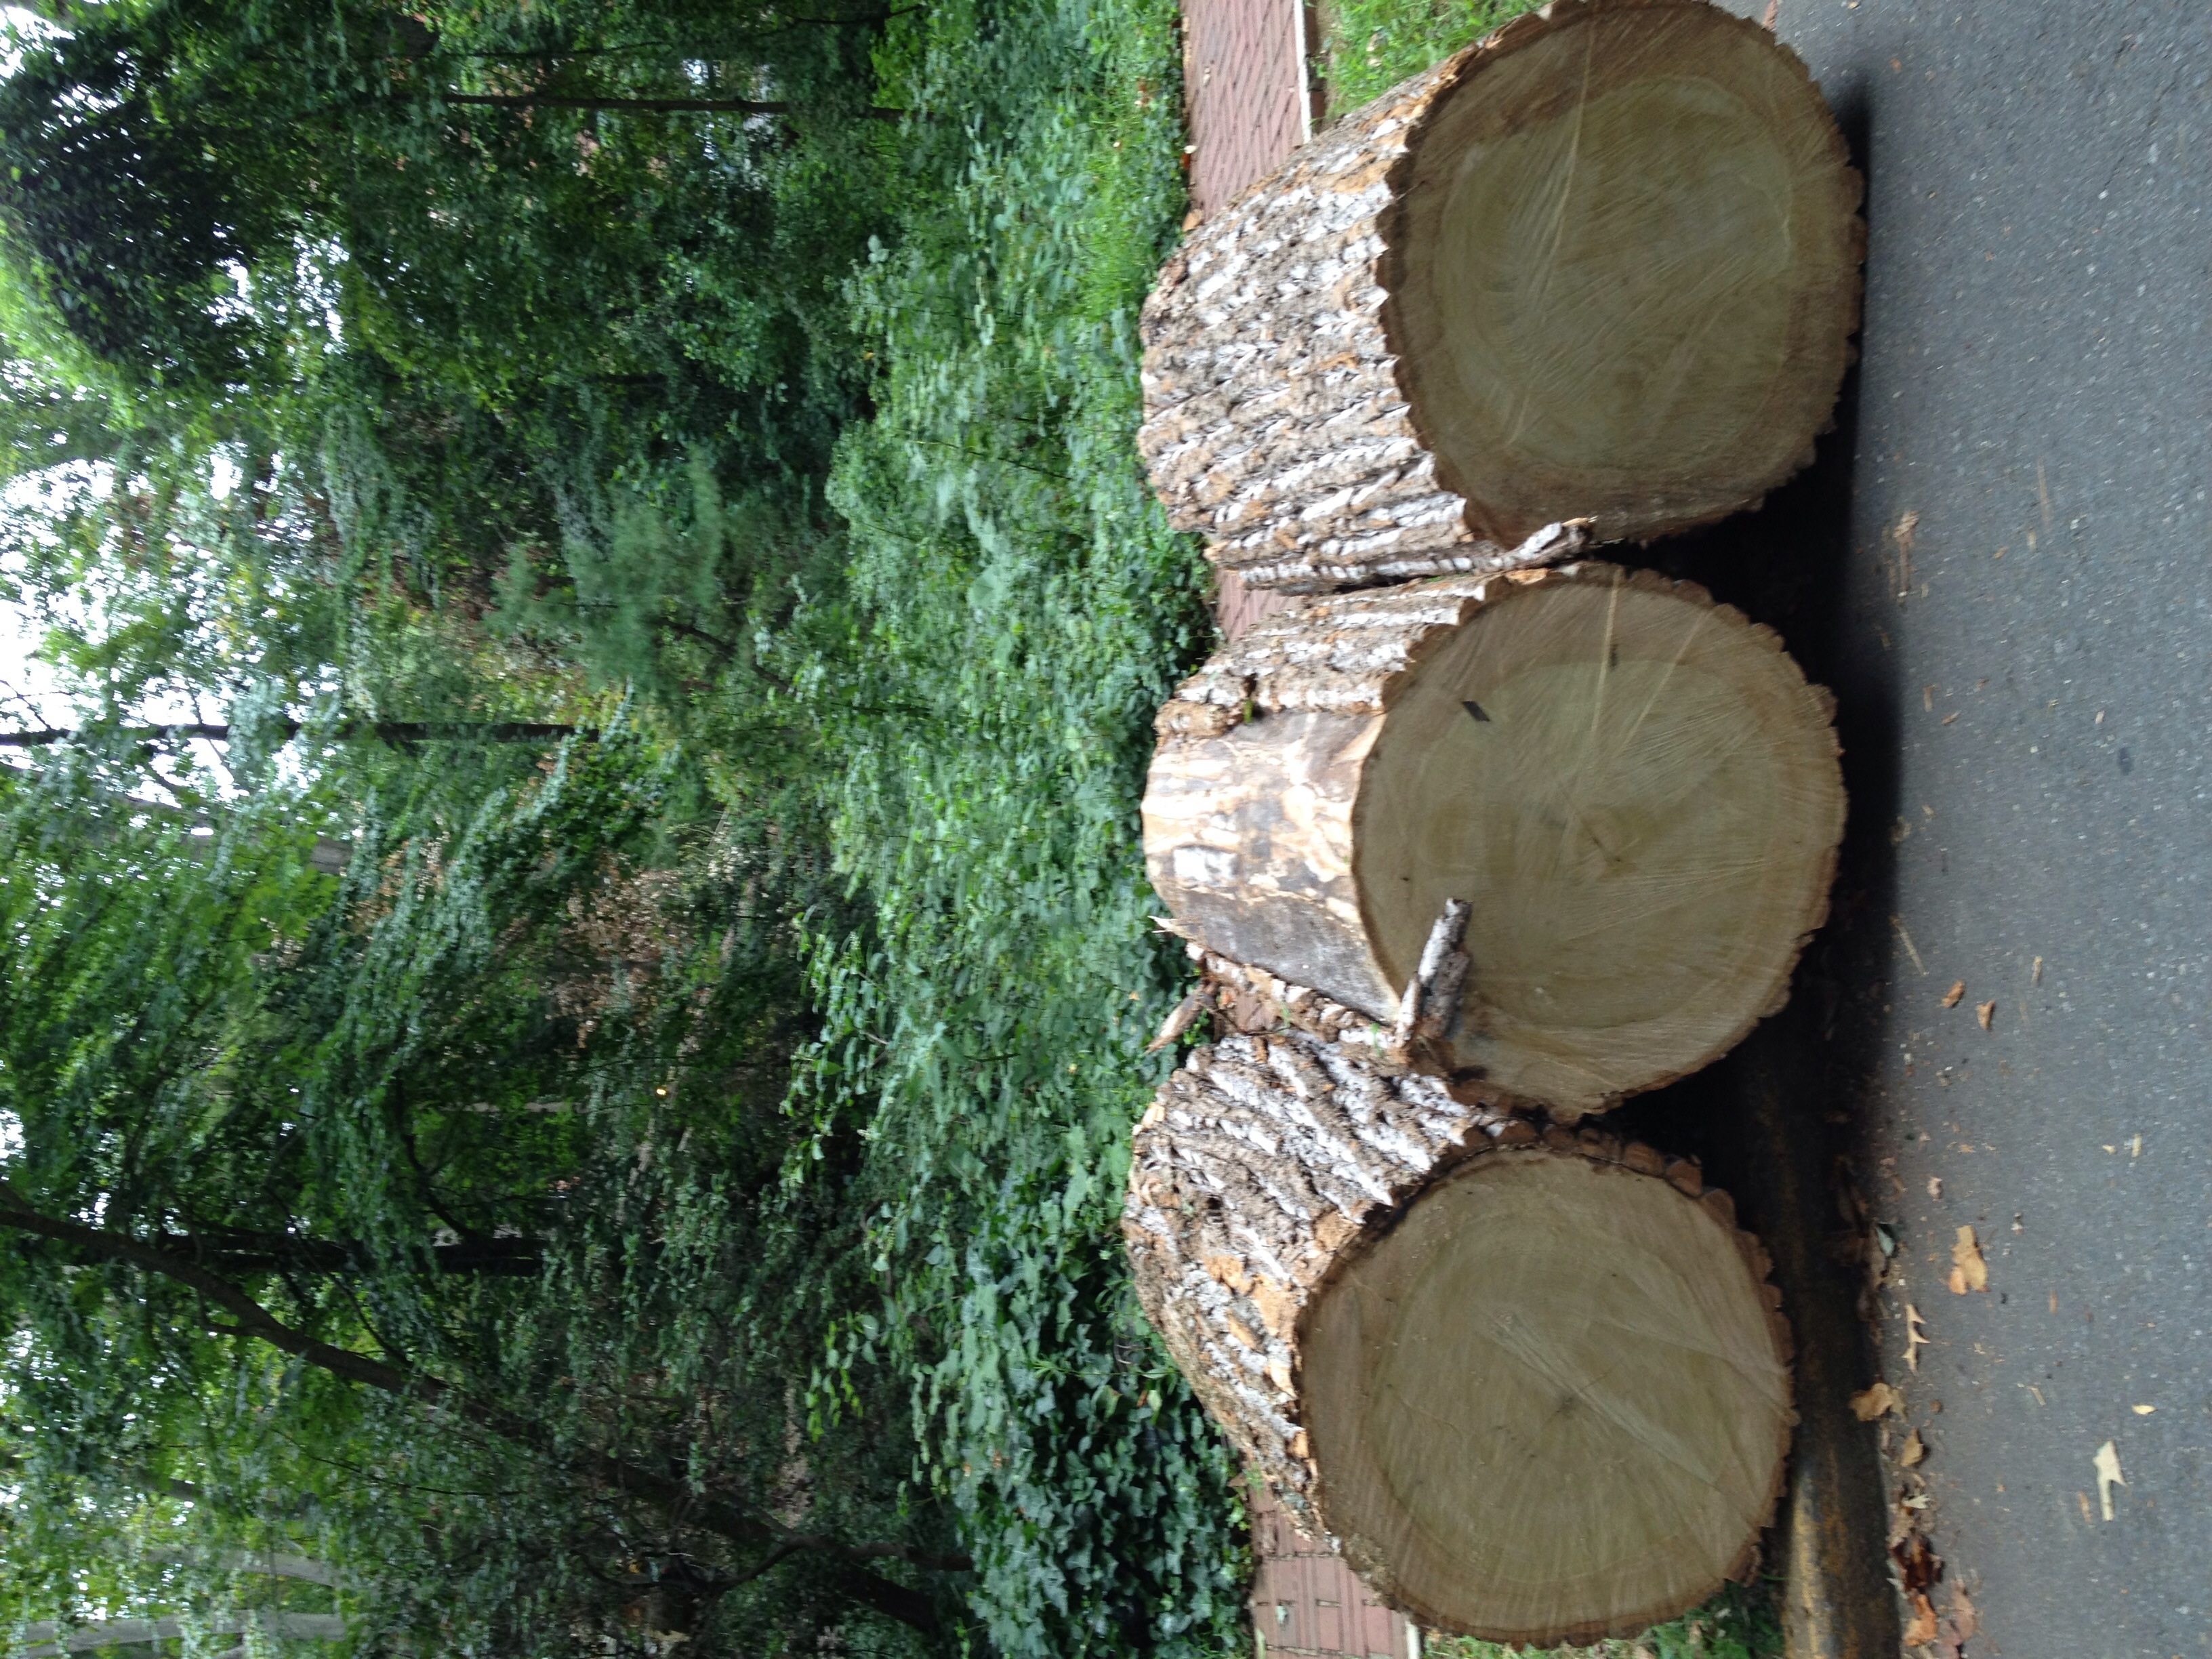
tree, forest, plant, wood, leaf, trunk, woodland, man made object, woody plant